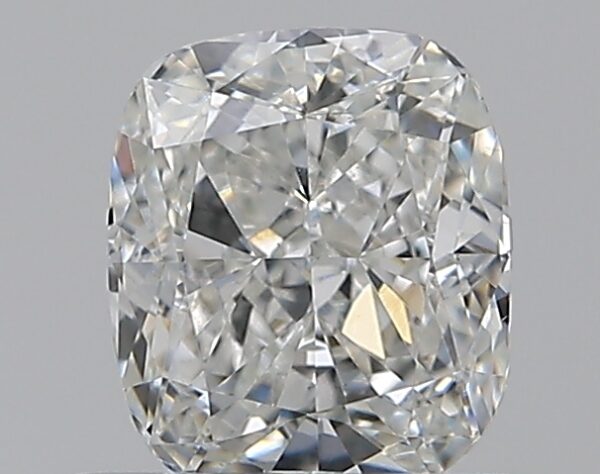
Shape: cushion
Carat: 0.59
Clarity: VS2
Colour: G
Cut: EX
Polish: EX
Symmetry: VG
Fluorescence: N
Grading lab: GIA
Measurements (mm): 5.2 x 4.51 x 2.93